Pekingese

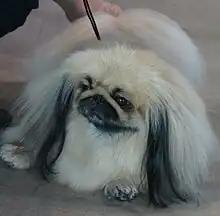
Sable Pekingese

Pekingese weigh from and stand about at the withers; however, they can be smaller. These smaller Pekingese are commonly referred to as "sleeve" Pekingese or just "sleeves". The name is taken from ancient times, when emperors would carry the smallest of the breed in their sleeves. A Pekingese over 14 lb is disqualified in the show ring.